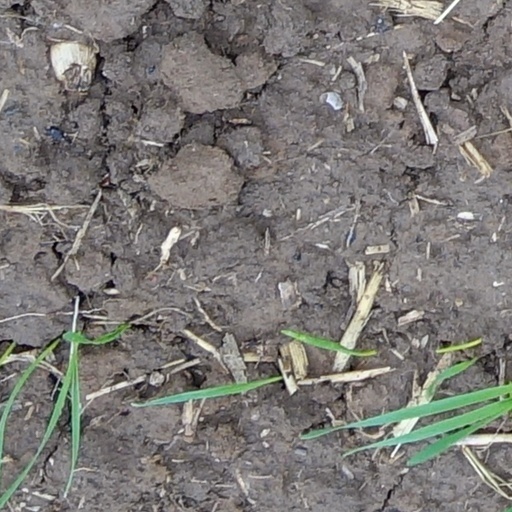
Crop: wheat